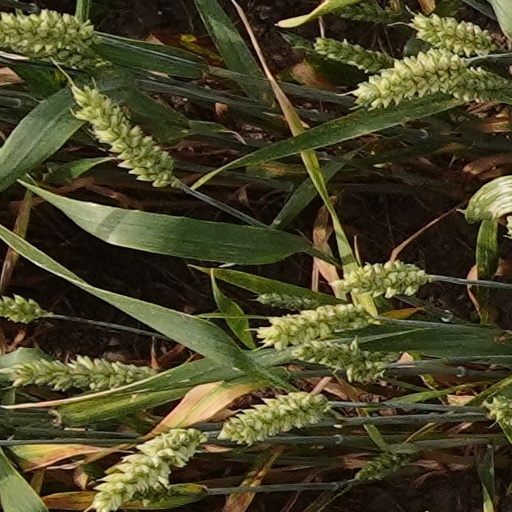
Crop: wheat